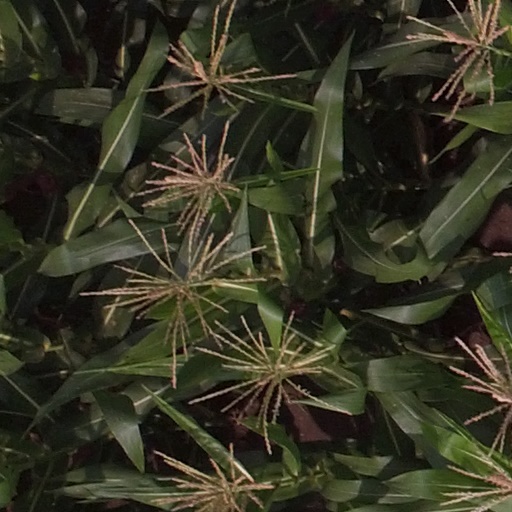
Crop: maize; corn